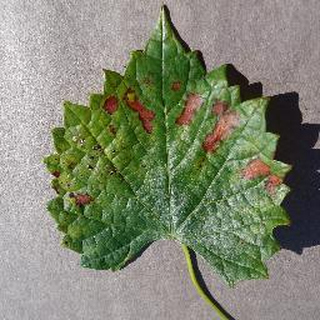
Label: grape_esca_black_measles